Lake Alūksne

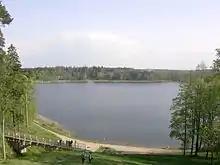
Lake Alūksne

Lake Alūksne is located in Alūksne Municipality, Latvia.